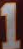
Number: 1